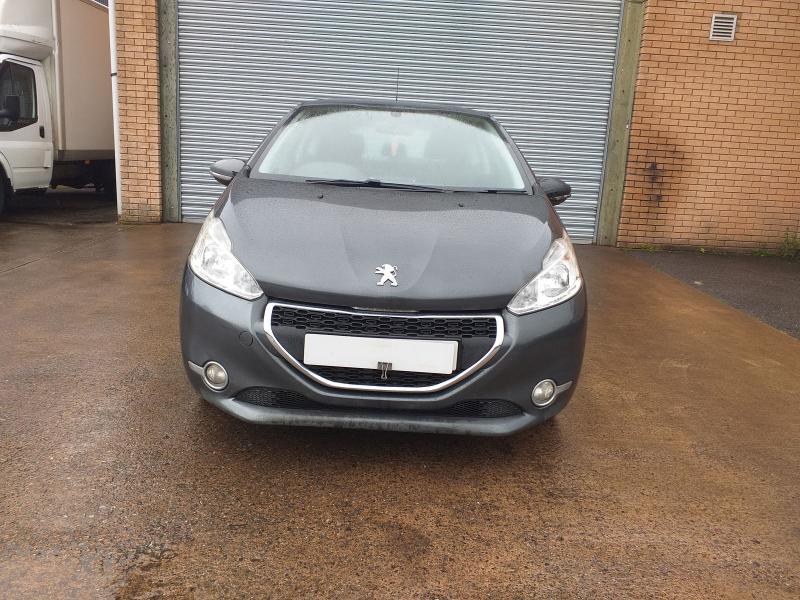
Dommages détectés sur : plaque d'immatriculation avant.
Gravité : majeur